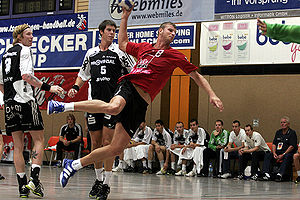
Marian Cozma
Marian Cozma var en rumænsk håndboldspiller, der spillede i klubberne Dinamo Bucureşti og KC Veszprém samt på det rumænske landshold. Han var stregspiller og bemærkelsesværdig på grund af sin størrelse, der gjorde ham meget svær at holde for modstandernes forsvar. Som klubspiller var Cozma med til at blive rumænsk mester i 2004 med Dinamo, ungarsk mester i 2006 og 2007 samt vinde Cup Winners' Cup i 2008 med Veszprém.